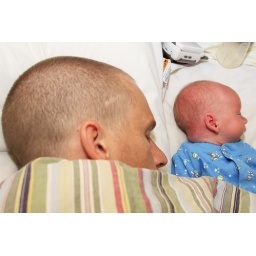
Justin and Daddy sleeping in the &amp;quot;big person&amp;quot; bed